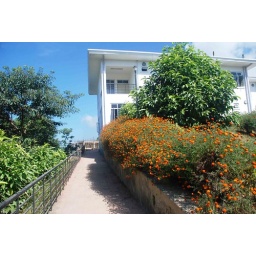
Marigold flowers outside my office are still in bloom attracting butterflies